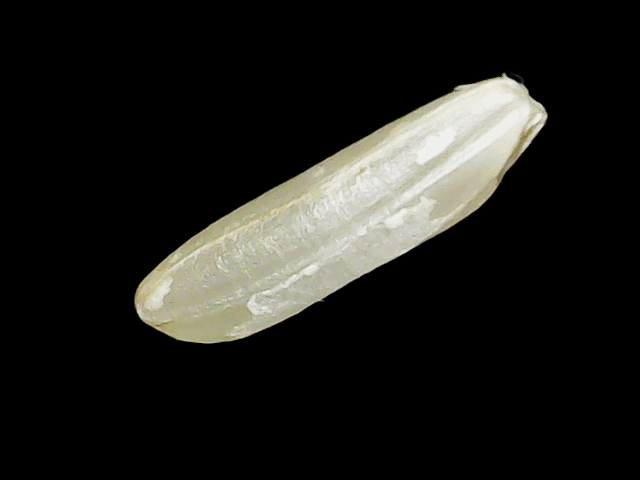
Rice variety: Binadhan14